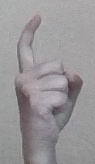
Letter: ra